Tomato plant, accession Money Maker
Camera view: bottom (45 deg); turntable rotation: 330 degrees
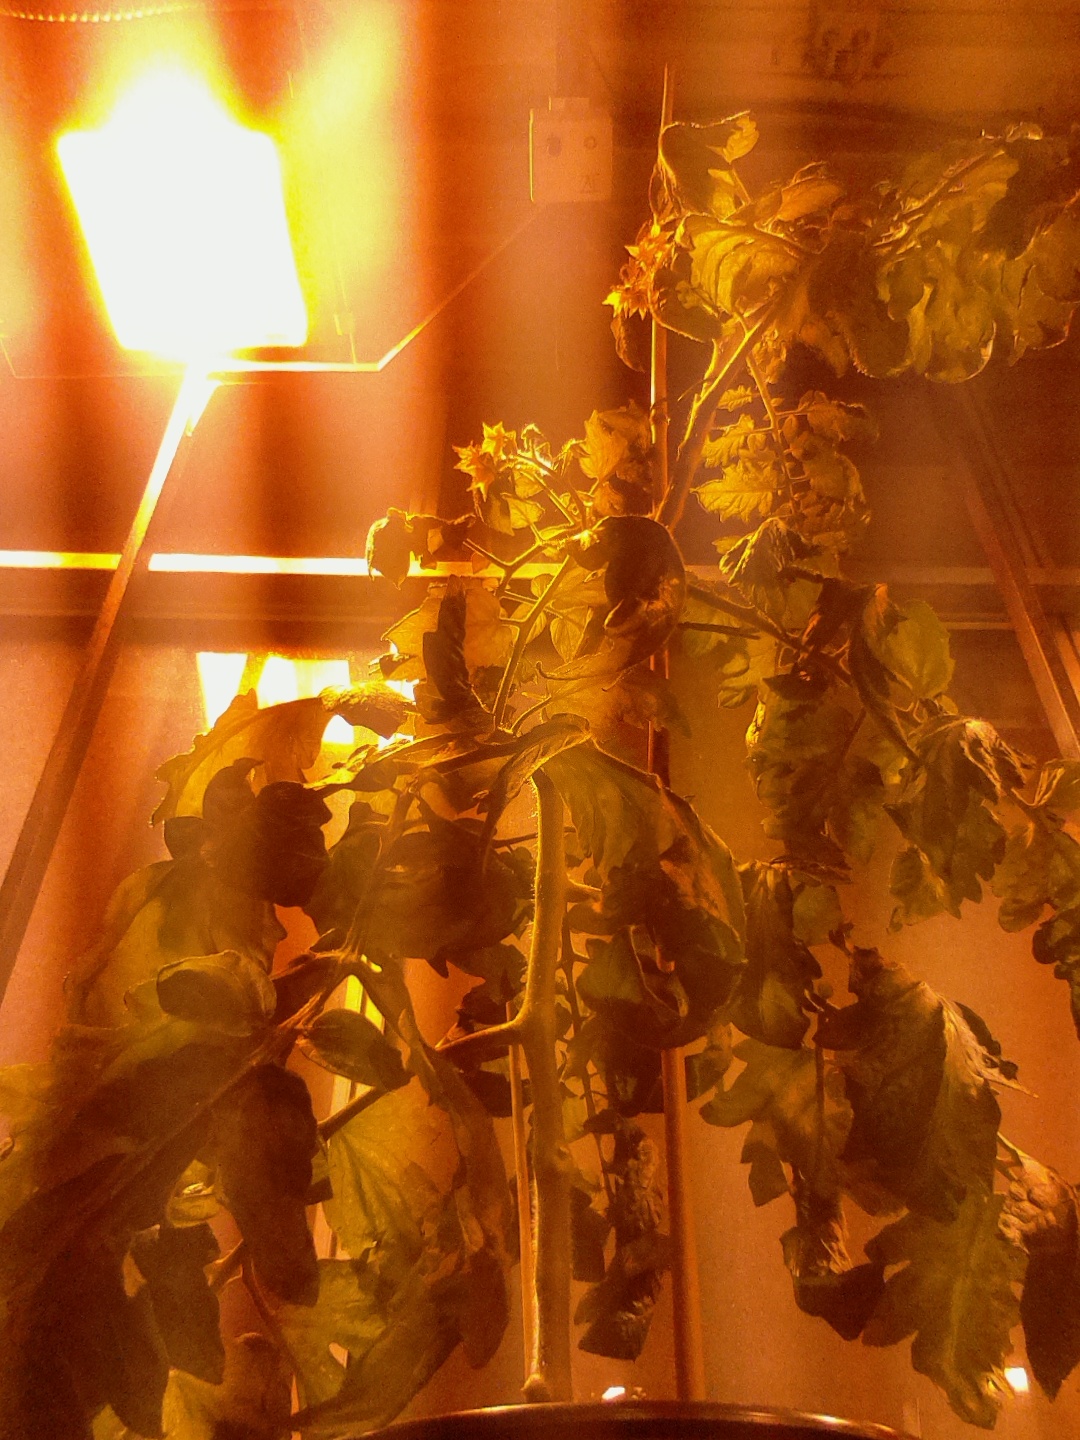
BBCH growth stage 69: End of flowering, 90%-100% of flowers open, more petals falling